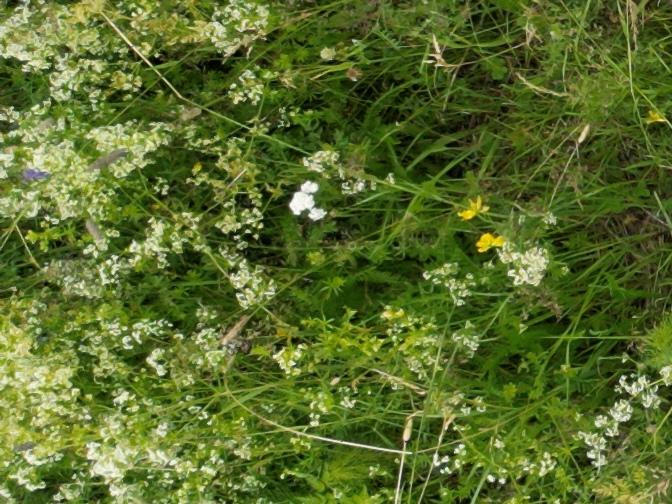
Flowers visible: yarrow flowers, yarrow flowers, yarrow flowers, yarrow flowers, yarrow flowers, yarrow flowers